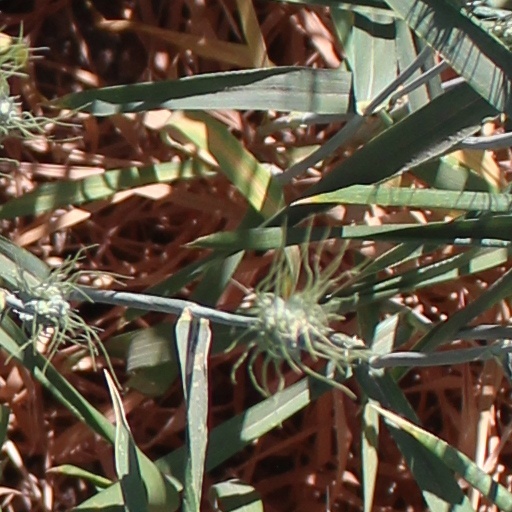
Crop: wheat